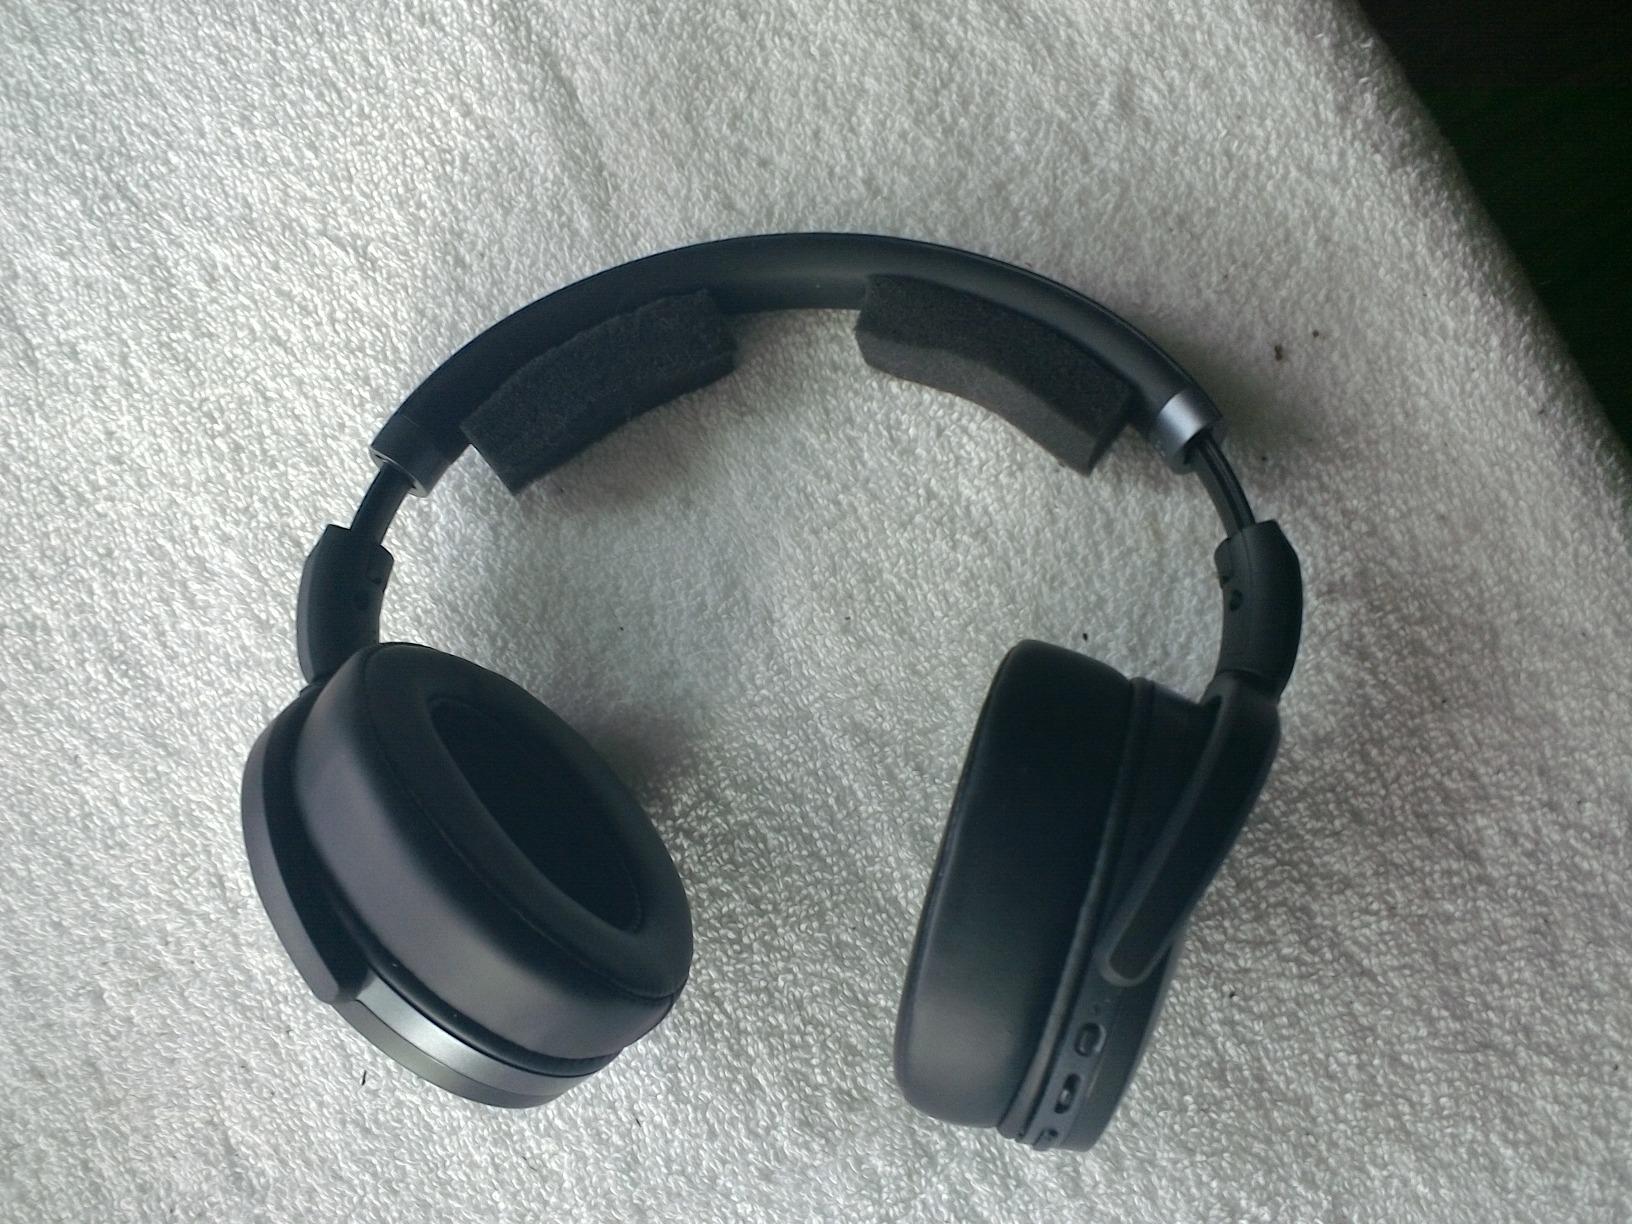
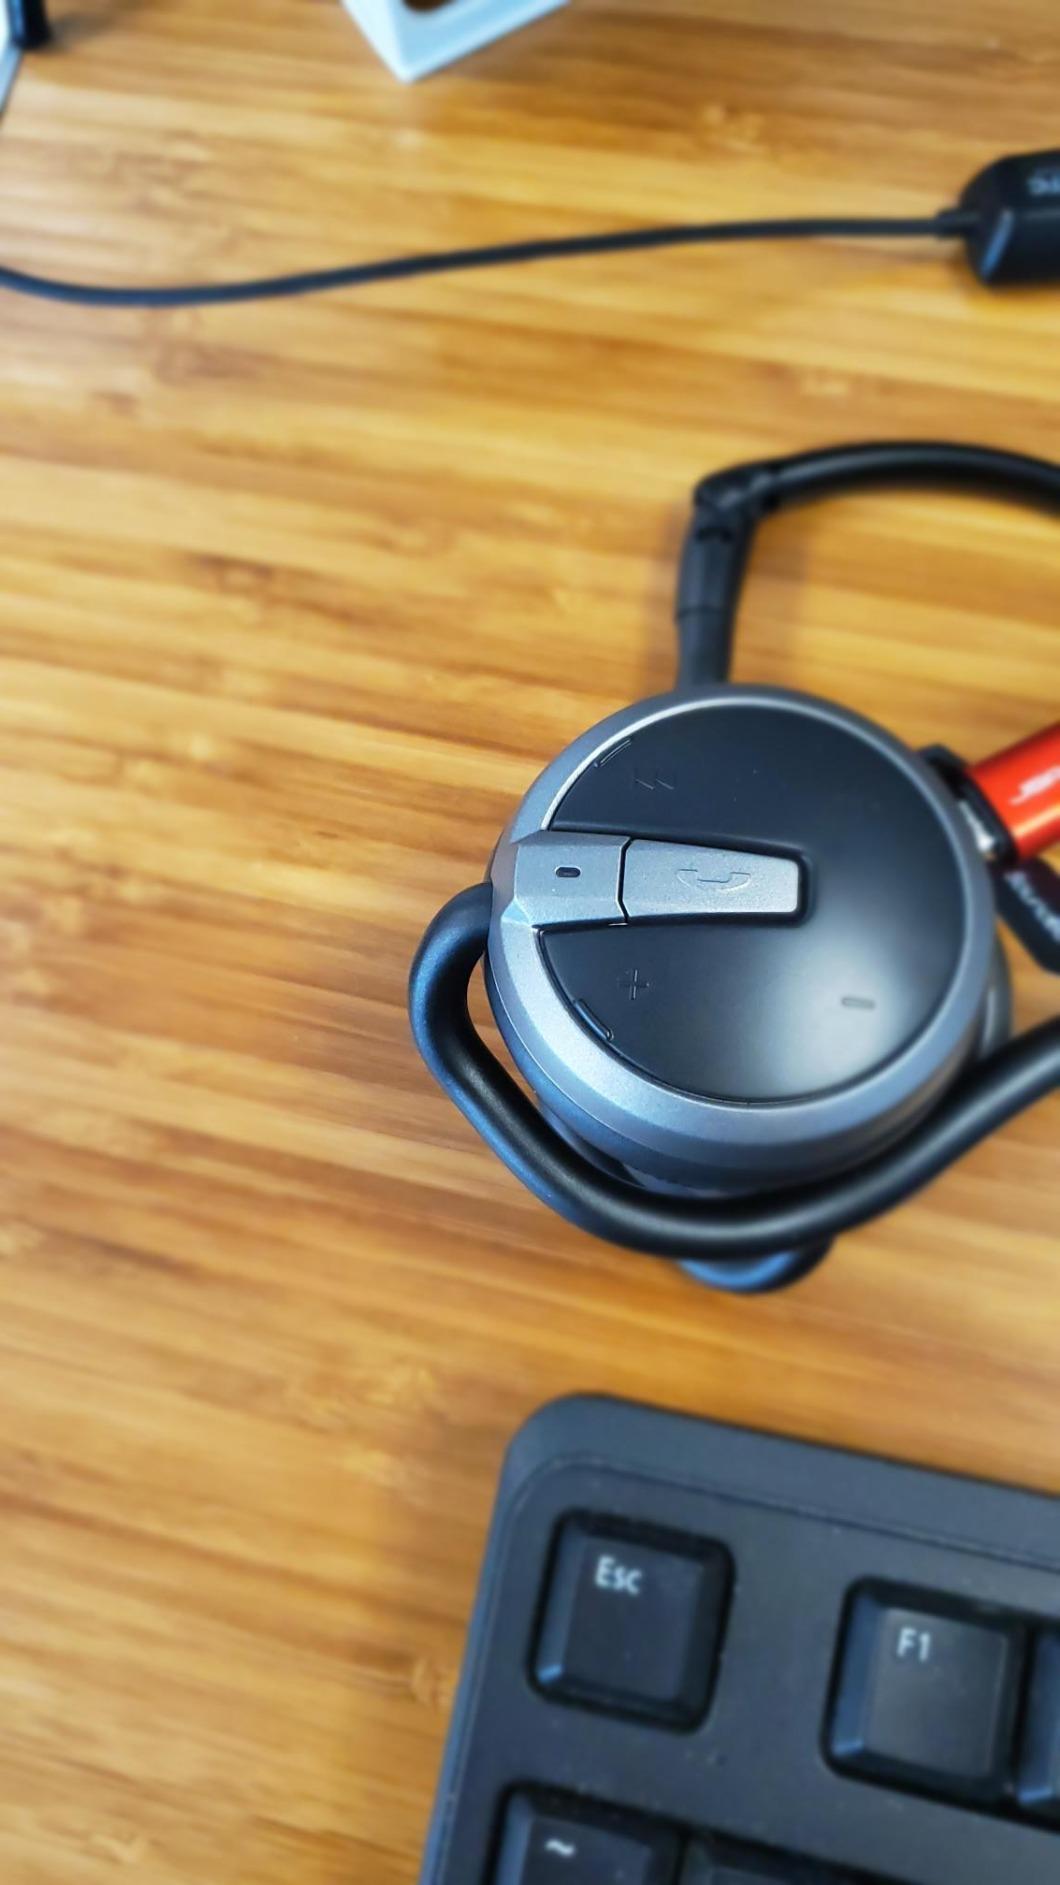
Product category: headphones
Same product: no